Mosasaurus

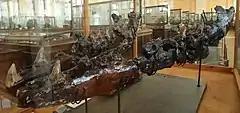
The Penza specimen, one of the largest known fossils of "Mosasaurus"

Isolated bones suggest some "M. hoffmannii" may have exceeded the lengths of the Penza specimen. One such bone is a quadrate (NHMM 003892) which is 150% larger than the average size, which Everhart and colleagues in 2016 reported can be extrapolated to scale an individual around in length. It was not stated whether they applied Russell's 1967 ratio, although Gayford "et al." (2024) suggested it was likely.